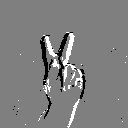
ASL letter: k